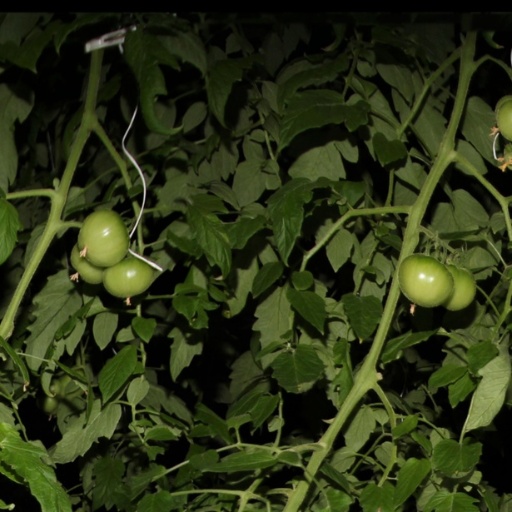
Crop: tomato